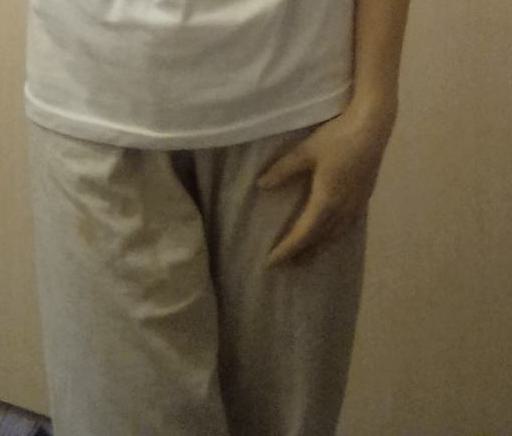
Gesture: no_gesture